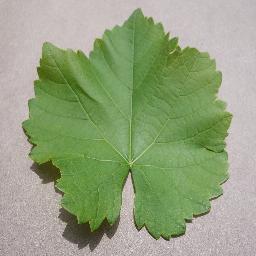
Label: Grape___healthy